Streetcars in Washington, D.C.

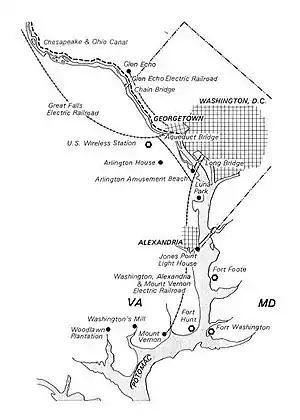
Diagram of 1915 electric railroad routes near the later routes of the George Washington Memorial Parkway, showing the Washington and Great Falls Electric Railway, the Great Falls division of the Washington and Old Dominion Railway, the Washington-Mount Vernon line, and the East Arlington Branch of the Washington-Virginia Railway.

Two more Washington, D.C., streetcar companies operating in Maryland were incorporated by acts of Congress in the summer of 1892. Congress approved the Washington and Great Falls Electric Railway Company's charter on July 28, 1892, permitting the company to build an electric streetcar line from Georgetown to Cabin John, Maryland. Its tracks reached the District–Maryland line on September 28, 1895 and Cabin John in 1897.